Mussoorie

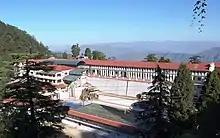
Guru Nanak Fifth Centenary School Shangri-La Girls Campus

The Convent of Jesus and Mary, Waverley, Mussoorie was established in 1845 by the Religious Sisters of Jesus and Mary Mussoorie Educational Society.